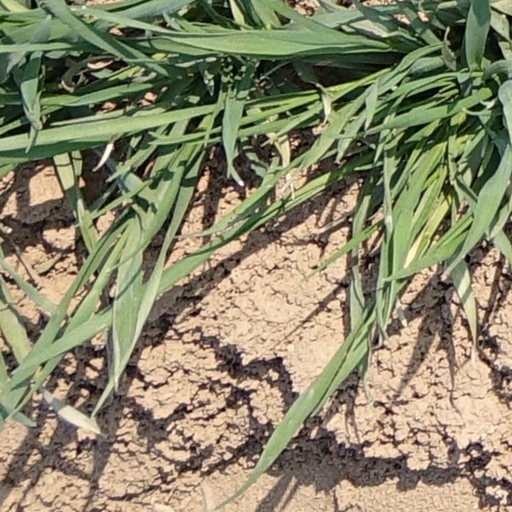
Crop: wheat